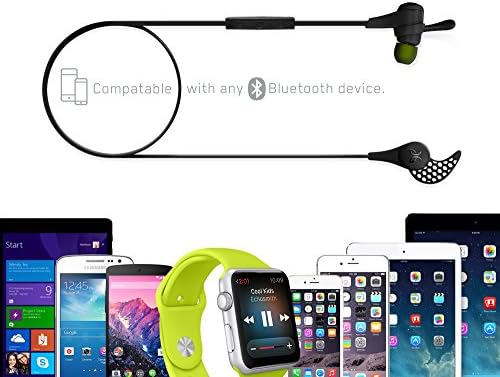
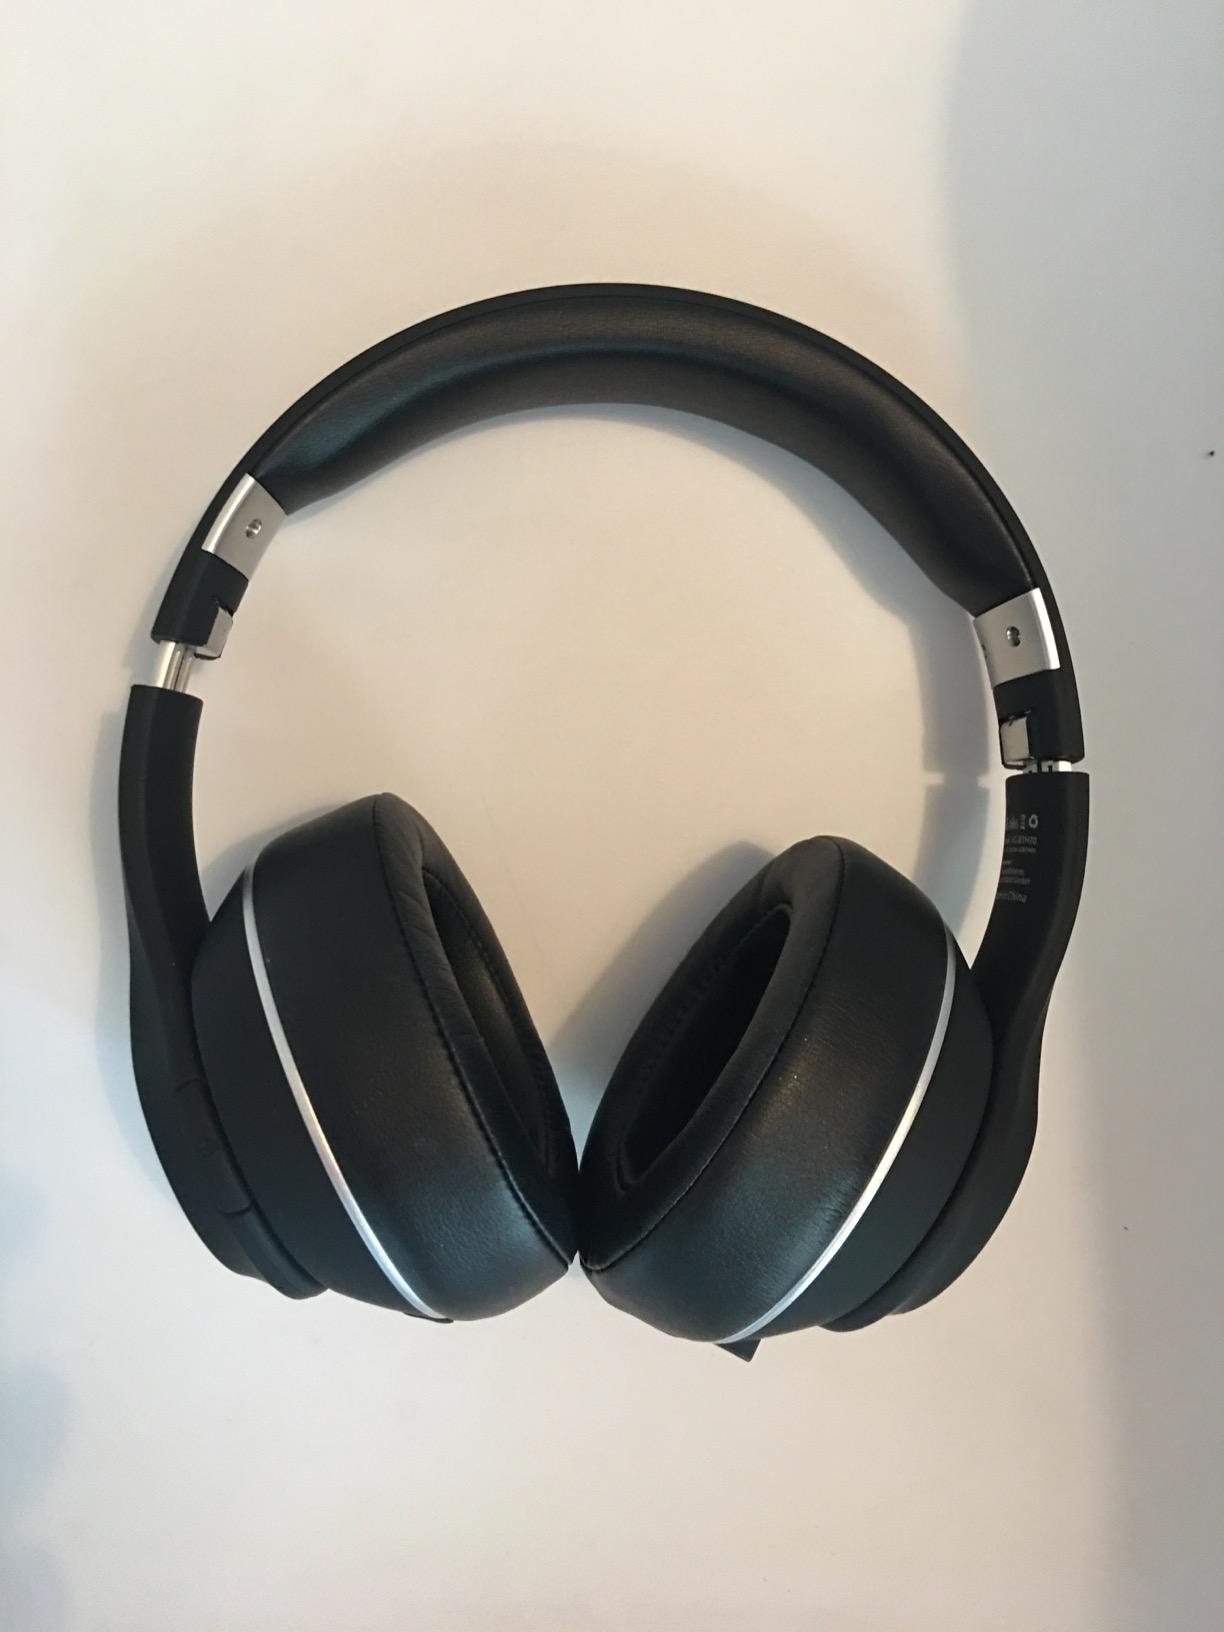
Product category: headphones
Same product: no